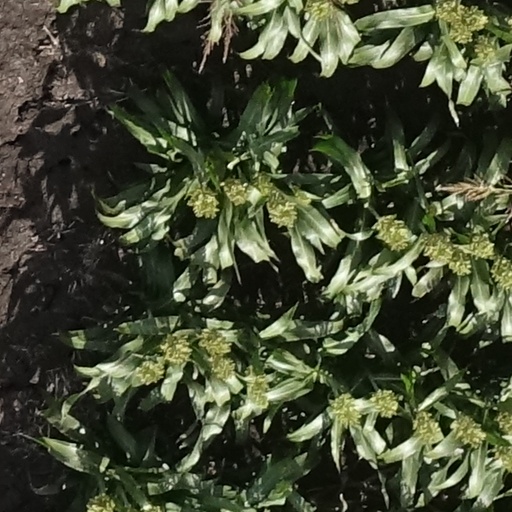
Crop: sorghum